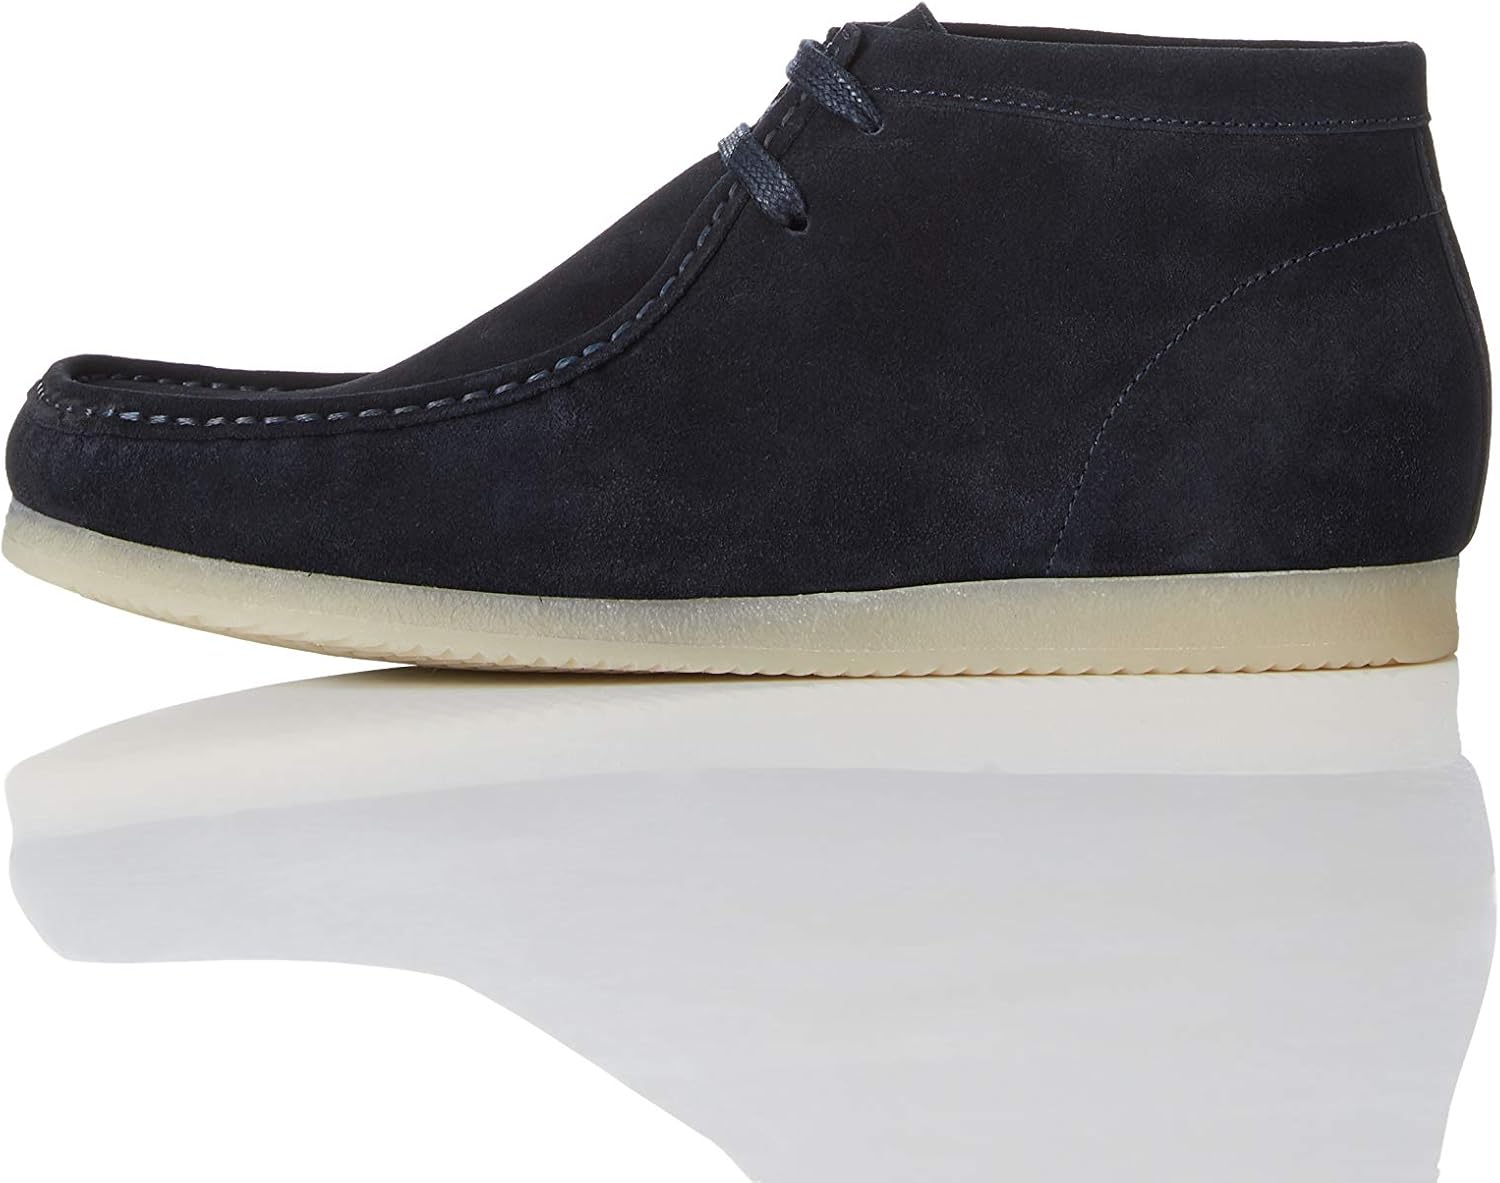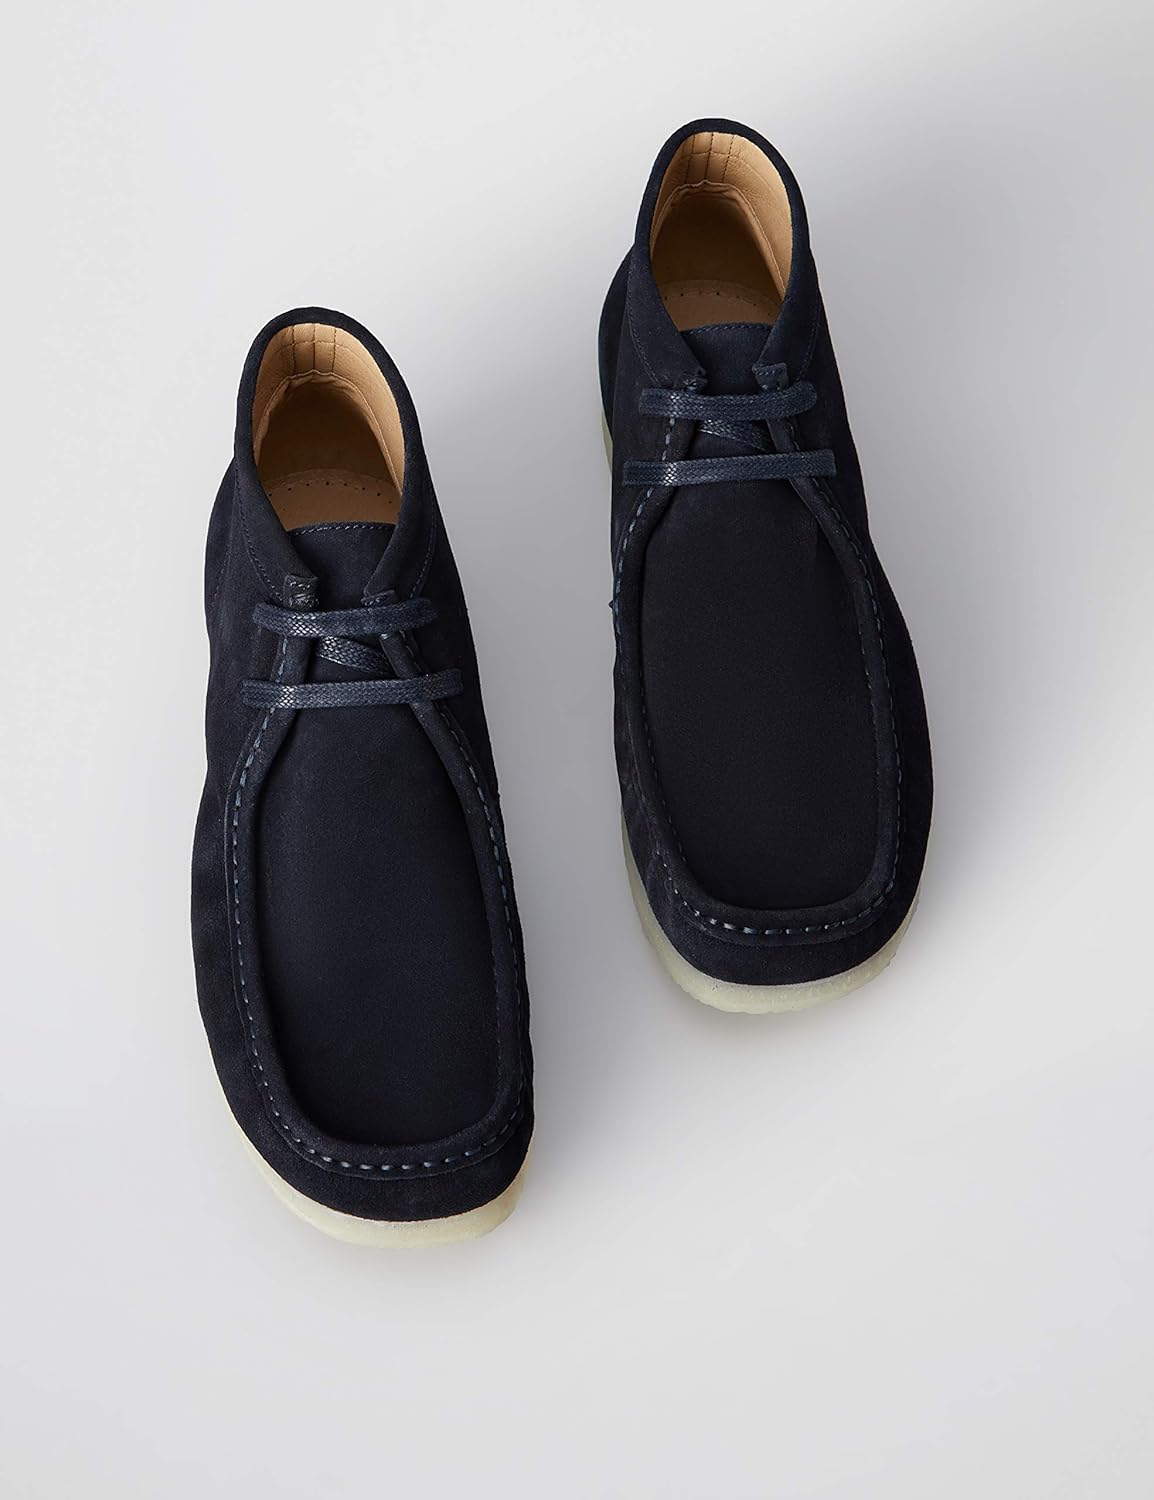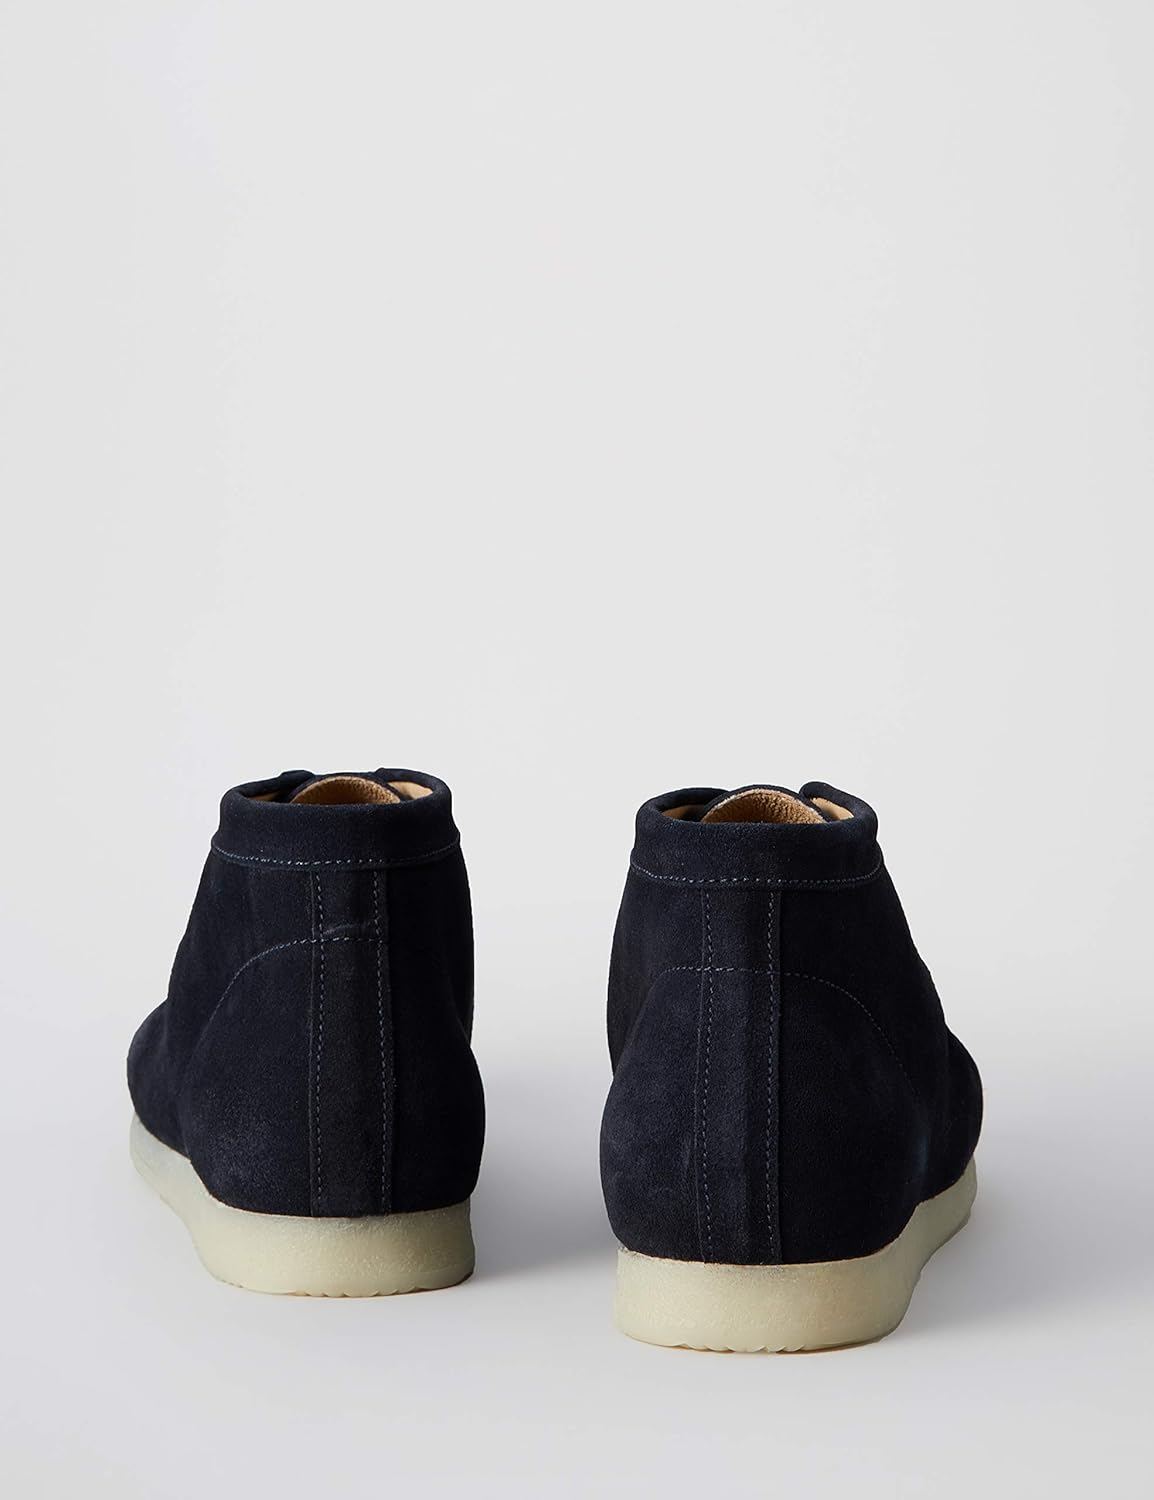
find. Men's Moccasin
Category: AMAZON FASHION
find. by Amazon - We love fashion and we design for people who love fashion too. We believe clothes should be inspiring to wear without breaking the bank. Our Mission? To bring you the key pieces every season that give your wardrobe a lift, as well as hardworking modern basics like jeans, t-shirts, dresses, shorts, sweaters and jackets. find. and style it your way.
Features: 100% Cotton | Imported | Leather lining | Lace-Up closure | An Amazon Brand | Designed in Europe - please refer to size chart for specific measurments to achieve the perfect fit